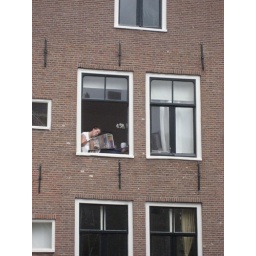
girl in window